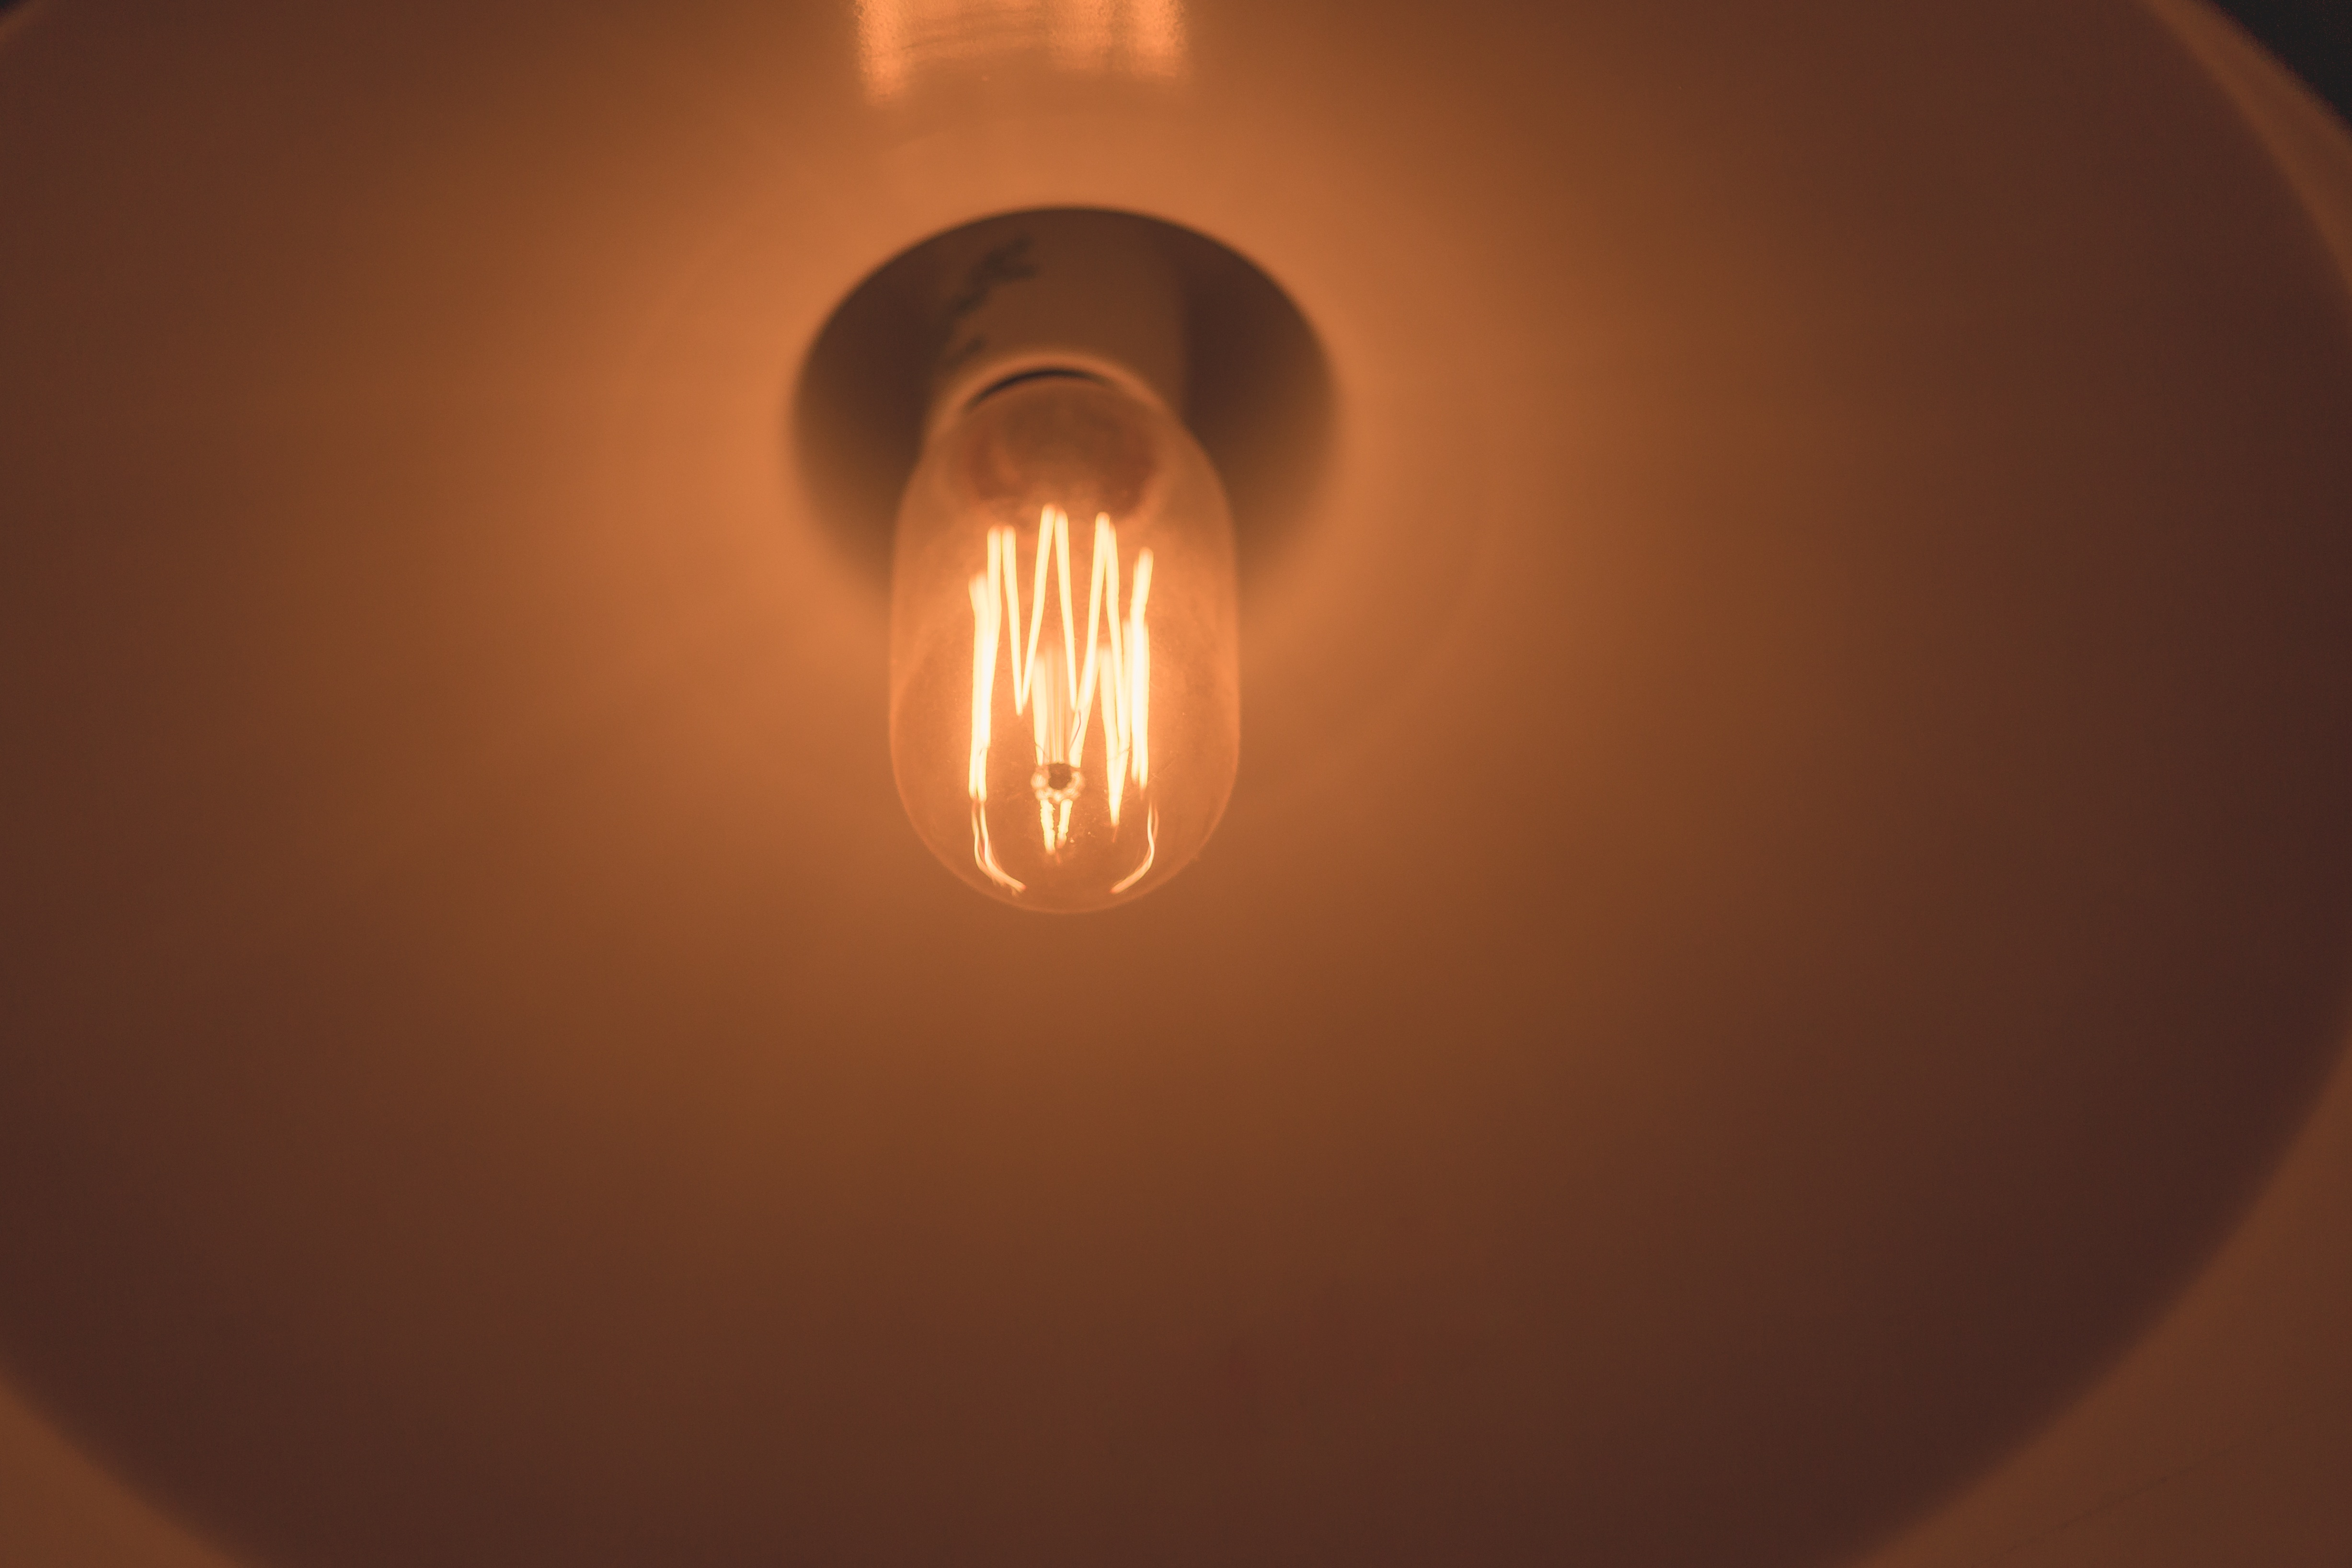
light, sun, reflection, darkness, lamp, lighting, circle, light fixture, shape, macro photography, incandescent light bulb